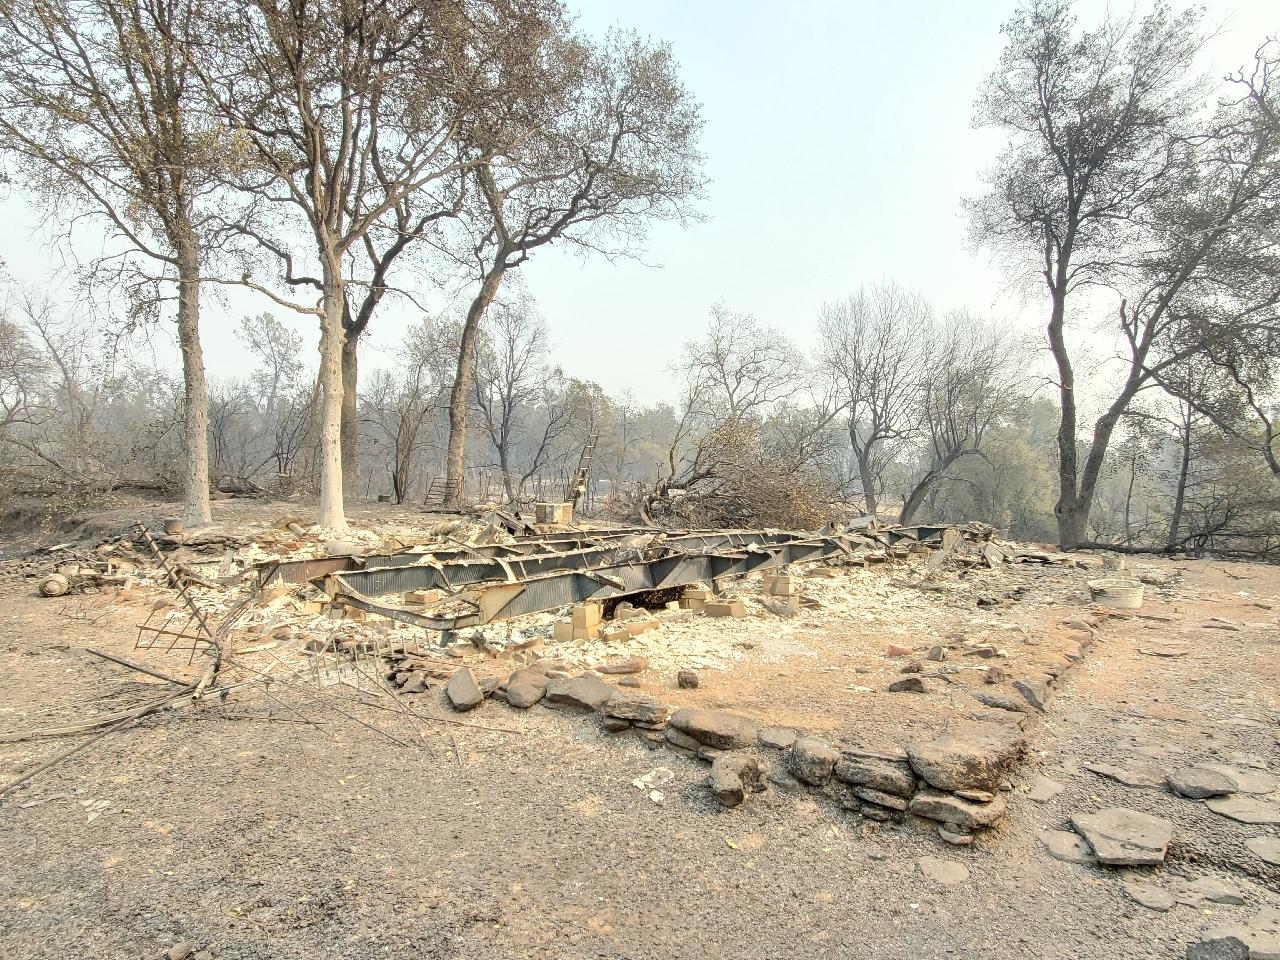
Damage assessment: destroyed